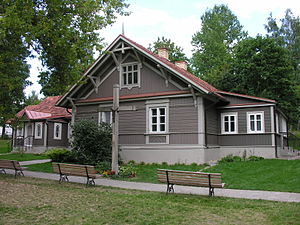
Antakalnis / Galleri
Antakalnis seniūnija er en seniūnija i Vilnius, beliggende på Neris' venstre bred, umiddelbart nordøst for Senamiestis seniūnija, Vilnius' Gamle Bydel. Antakalnis er en af de ældre forstæder i Vilnius, og er den næststørste bydel i Vilnius.